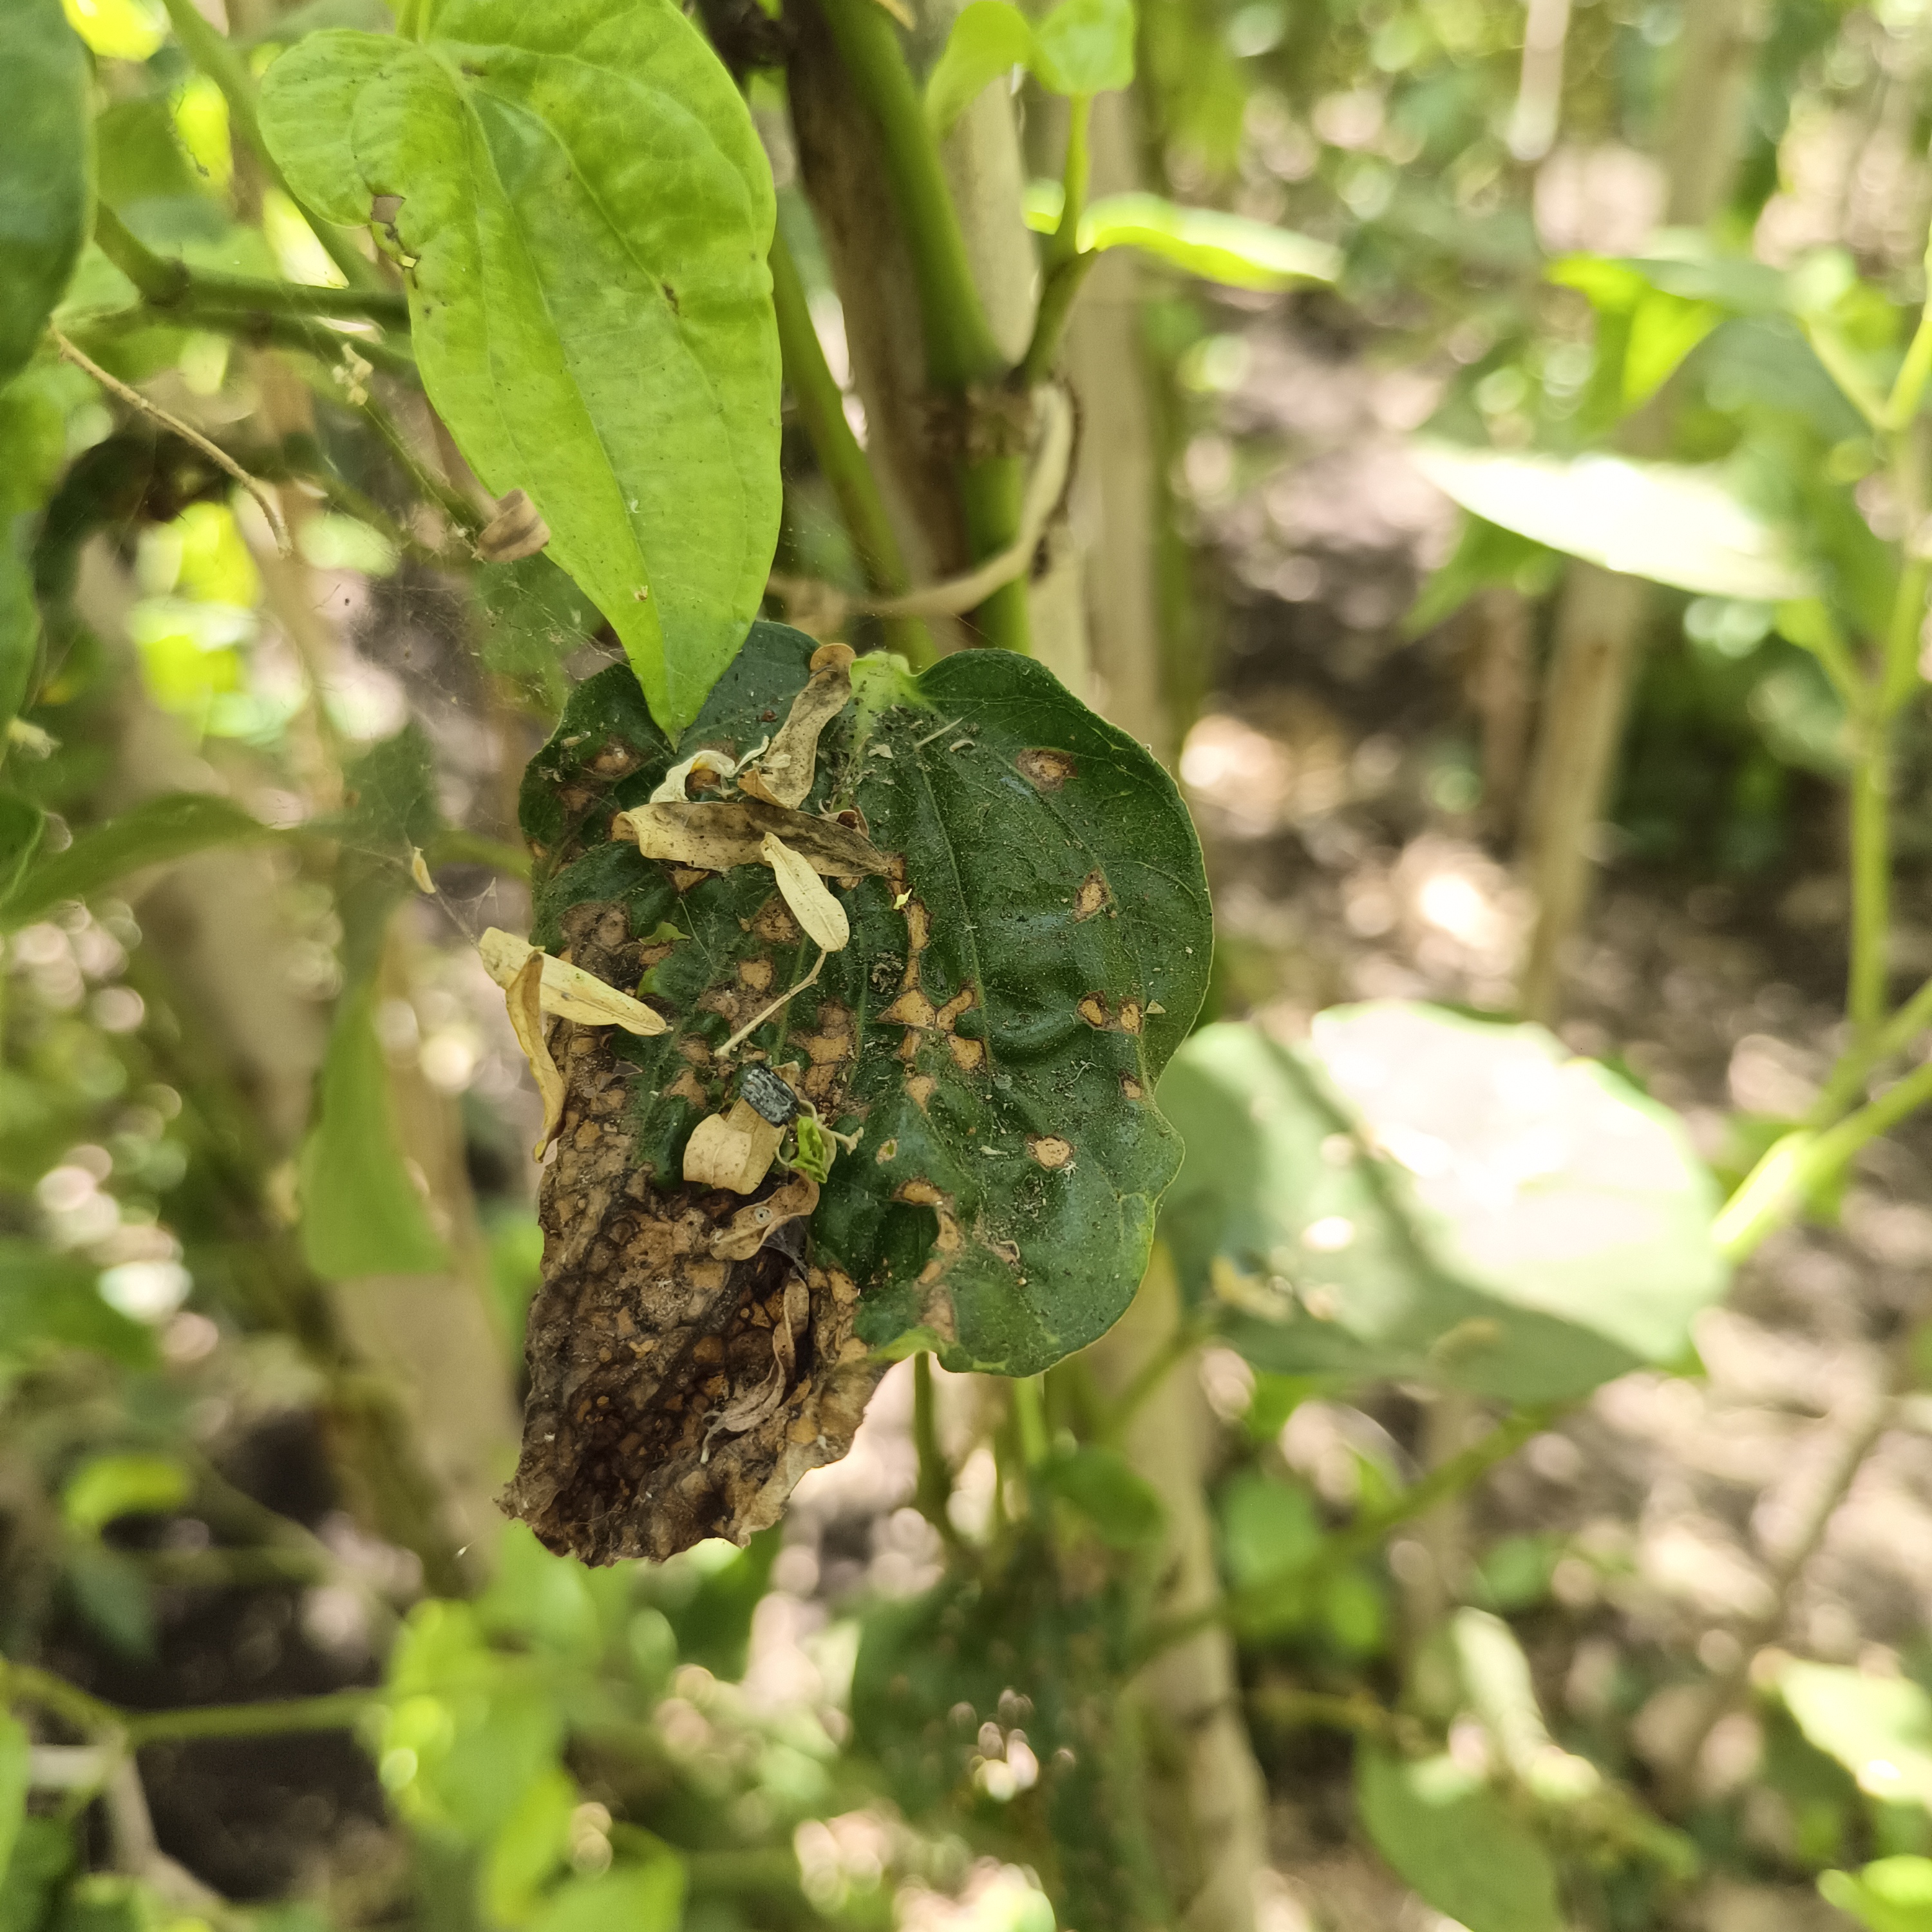
Label: Diseased